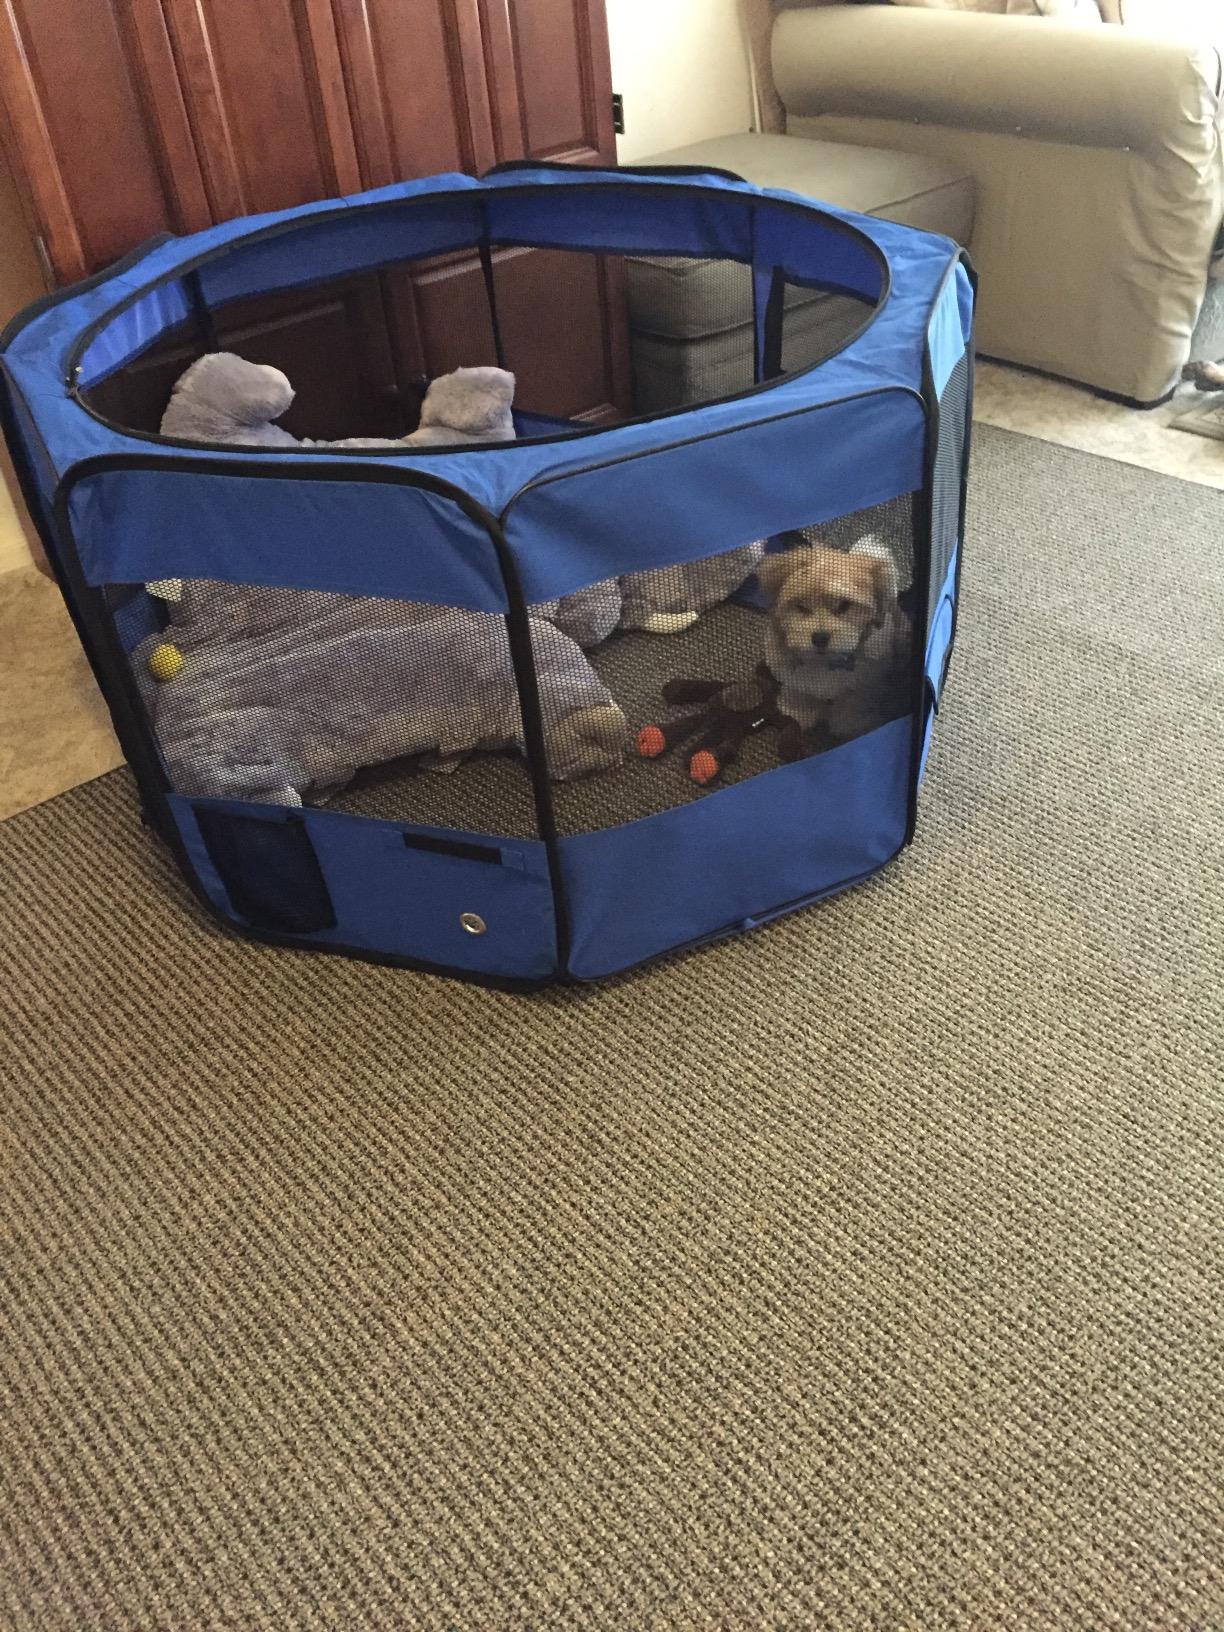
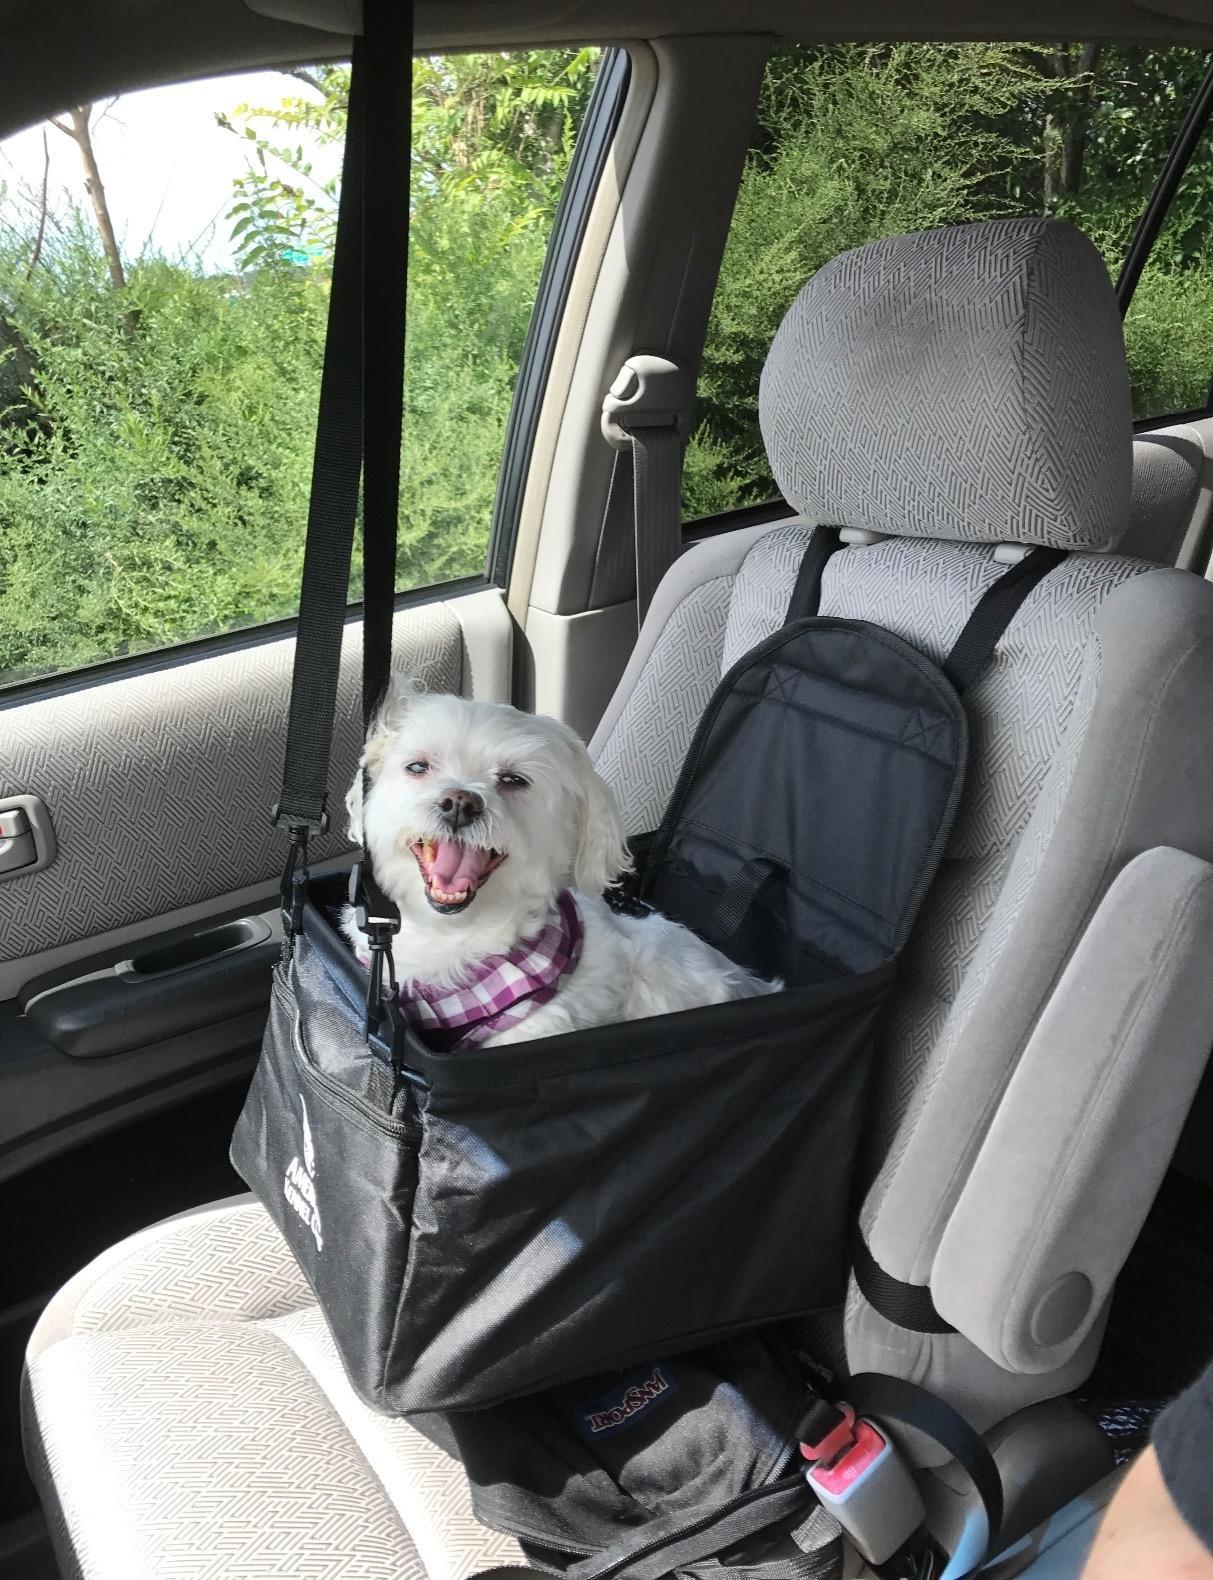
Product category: items_kennel
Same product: no